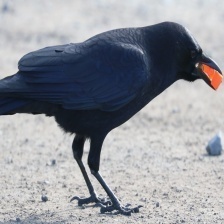
Species: CROW
Scientific name: CORVUS